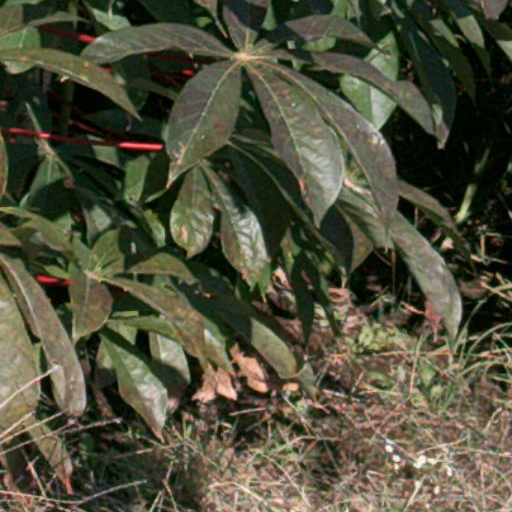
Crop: cassava